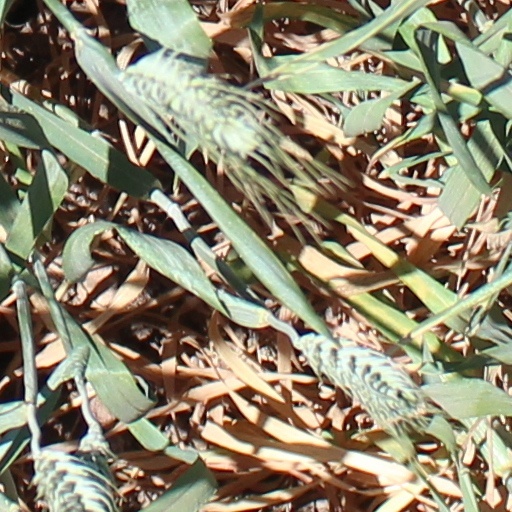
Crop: wheat